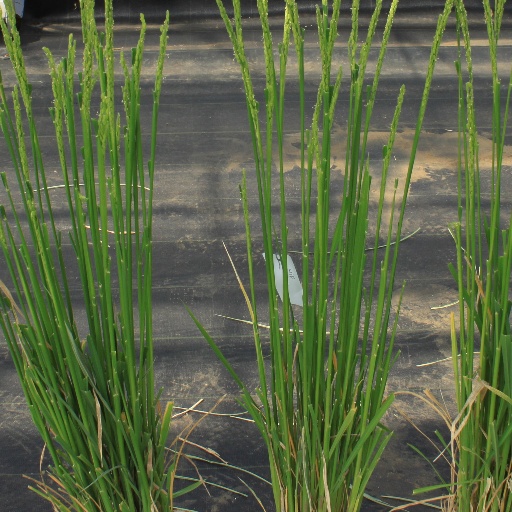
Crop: rice